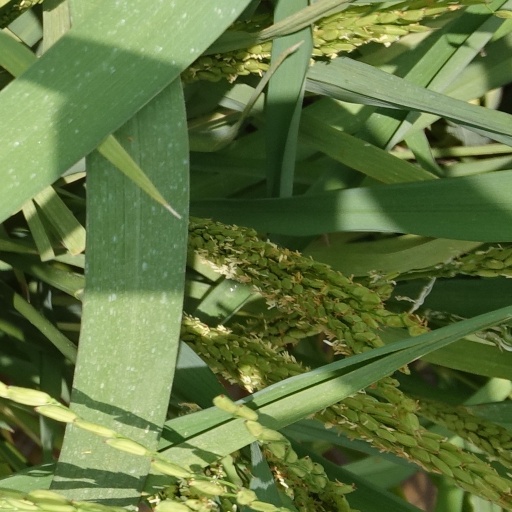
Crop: rice